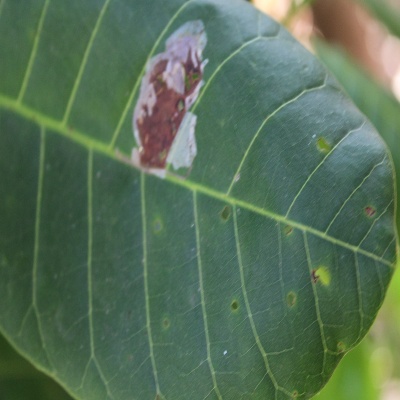
Crop: Cashew
Condition: leaf miner